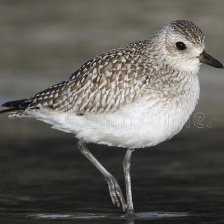
Species: GREY PLOVER
Scientific name: PLUVIALIS SQUATAROLA